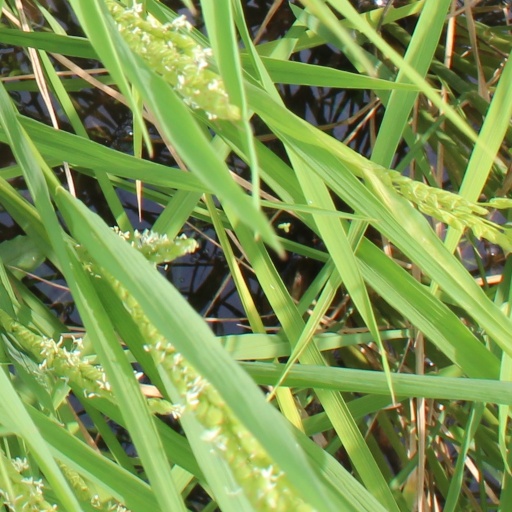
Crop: rice